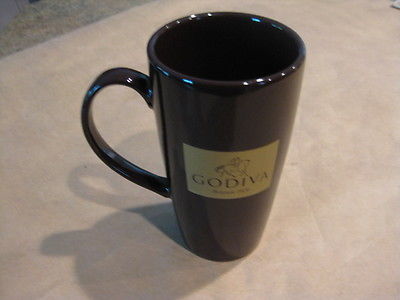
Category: mug